Seattle Cartoonists' Club

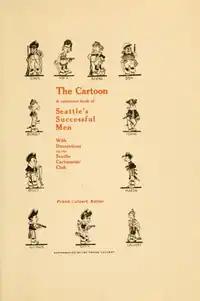
The Seattle Cartoonists' Club shows itself in caricature, in its 1911 book "The Cartoon; A Reference Book of Seattle's Successful Men".

The Seattle Cartoonists' Club was an association in Seattle, Washington, of editorial cartoonists and caricaturists in the early 20th century. Working for different papers and companies associated with publishing, the men got together to produce joint works. The men were important for their role in documenting Seattle's culture and for their editorializing. Their books were works that blend the serious with the nonsensical.